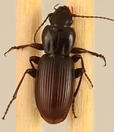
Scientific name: Pterostichus restrictus
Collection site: Niwot Ridge NEON (NIWO), plot NIWO_010